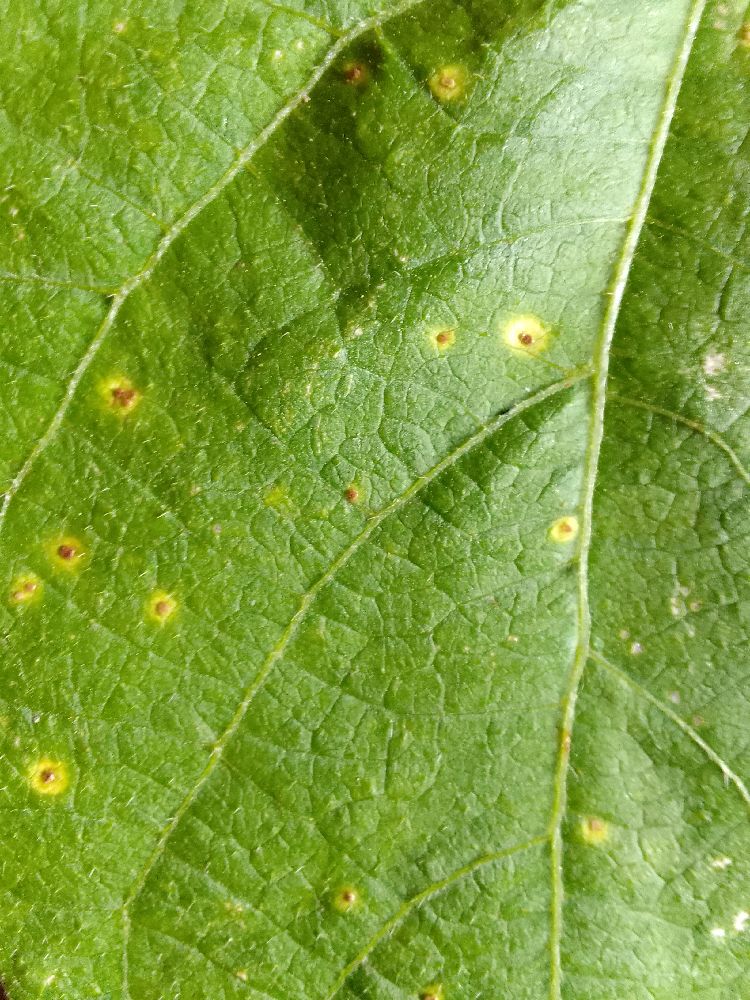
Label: rust